The Holocaust in Poland

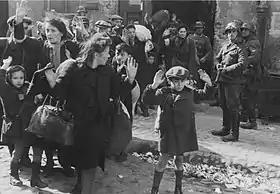
The Warsaw Ghetto uprising became significant as a symbol of Jewish resistance against the Nazis.

Plans to kill most of the Jews in the General Government were affected by various goals of the SS ("Schutzstaffel"), military, and civil administration; stretching from purely racial one to the more pragmatic, such as the need to reduce the amount of food consumed by Jews, in order enable a slight increase in rations to non-Jewish Poles, and combat the black market, to avoid hunger and increase of the resistance among them. By mid-1942, Nazi leaders decided to allow only 300,000 Jews to survive in the General Government by the end of the year for forced labor; for the most part, only those working in armaments production were spared. On 19 July, Himmler decreed the "resettlement of the entire Jewish population of the General Government should have been implemented and completed by 31 December 1942"; henceforth, Jews would only be allowed to live in Warsaw, Częstochowa, Kraków, and Majdanek. The majority of ghettos were liquidated in mass executions nearby, especially if they were not near a train station. Larger ghettos were more commonly liquidated during multiple deportations to extermination camps. During this campaign around 1.8 million Jews were murdered in the largest killing operation of the Holocaust.